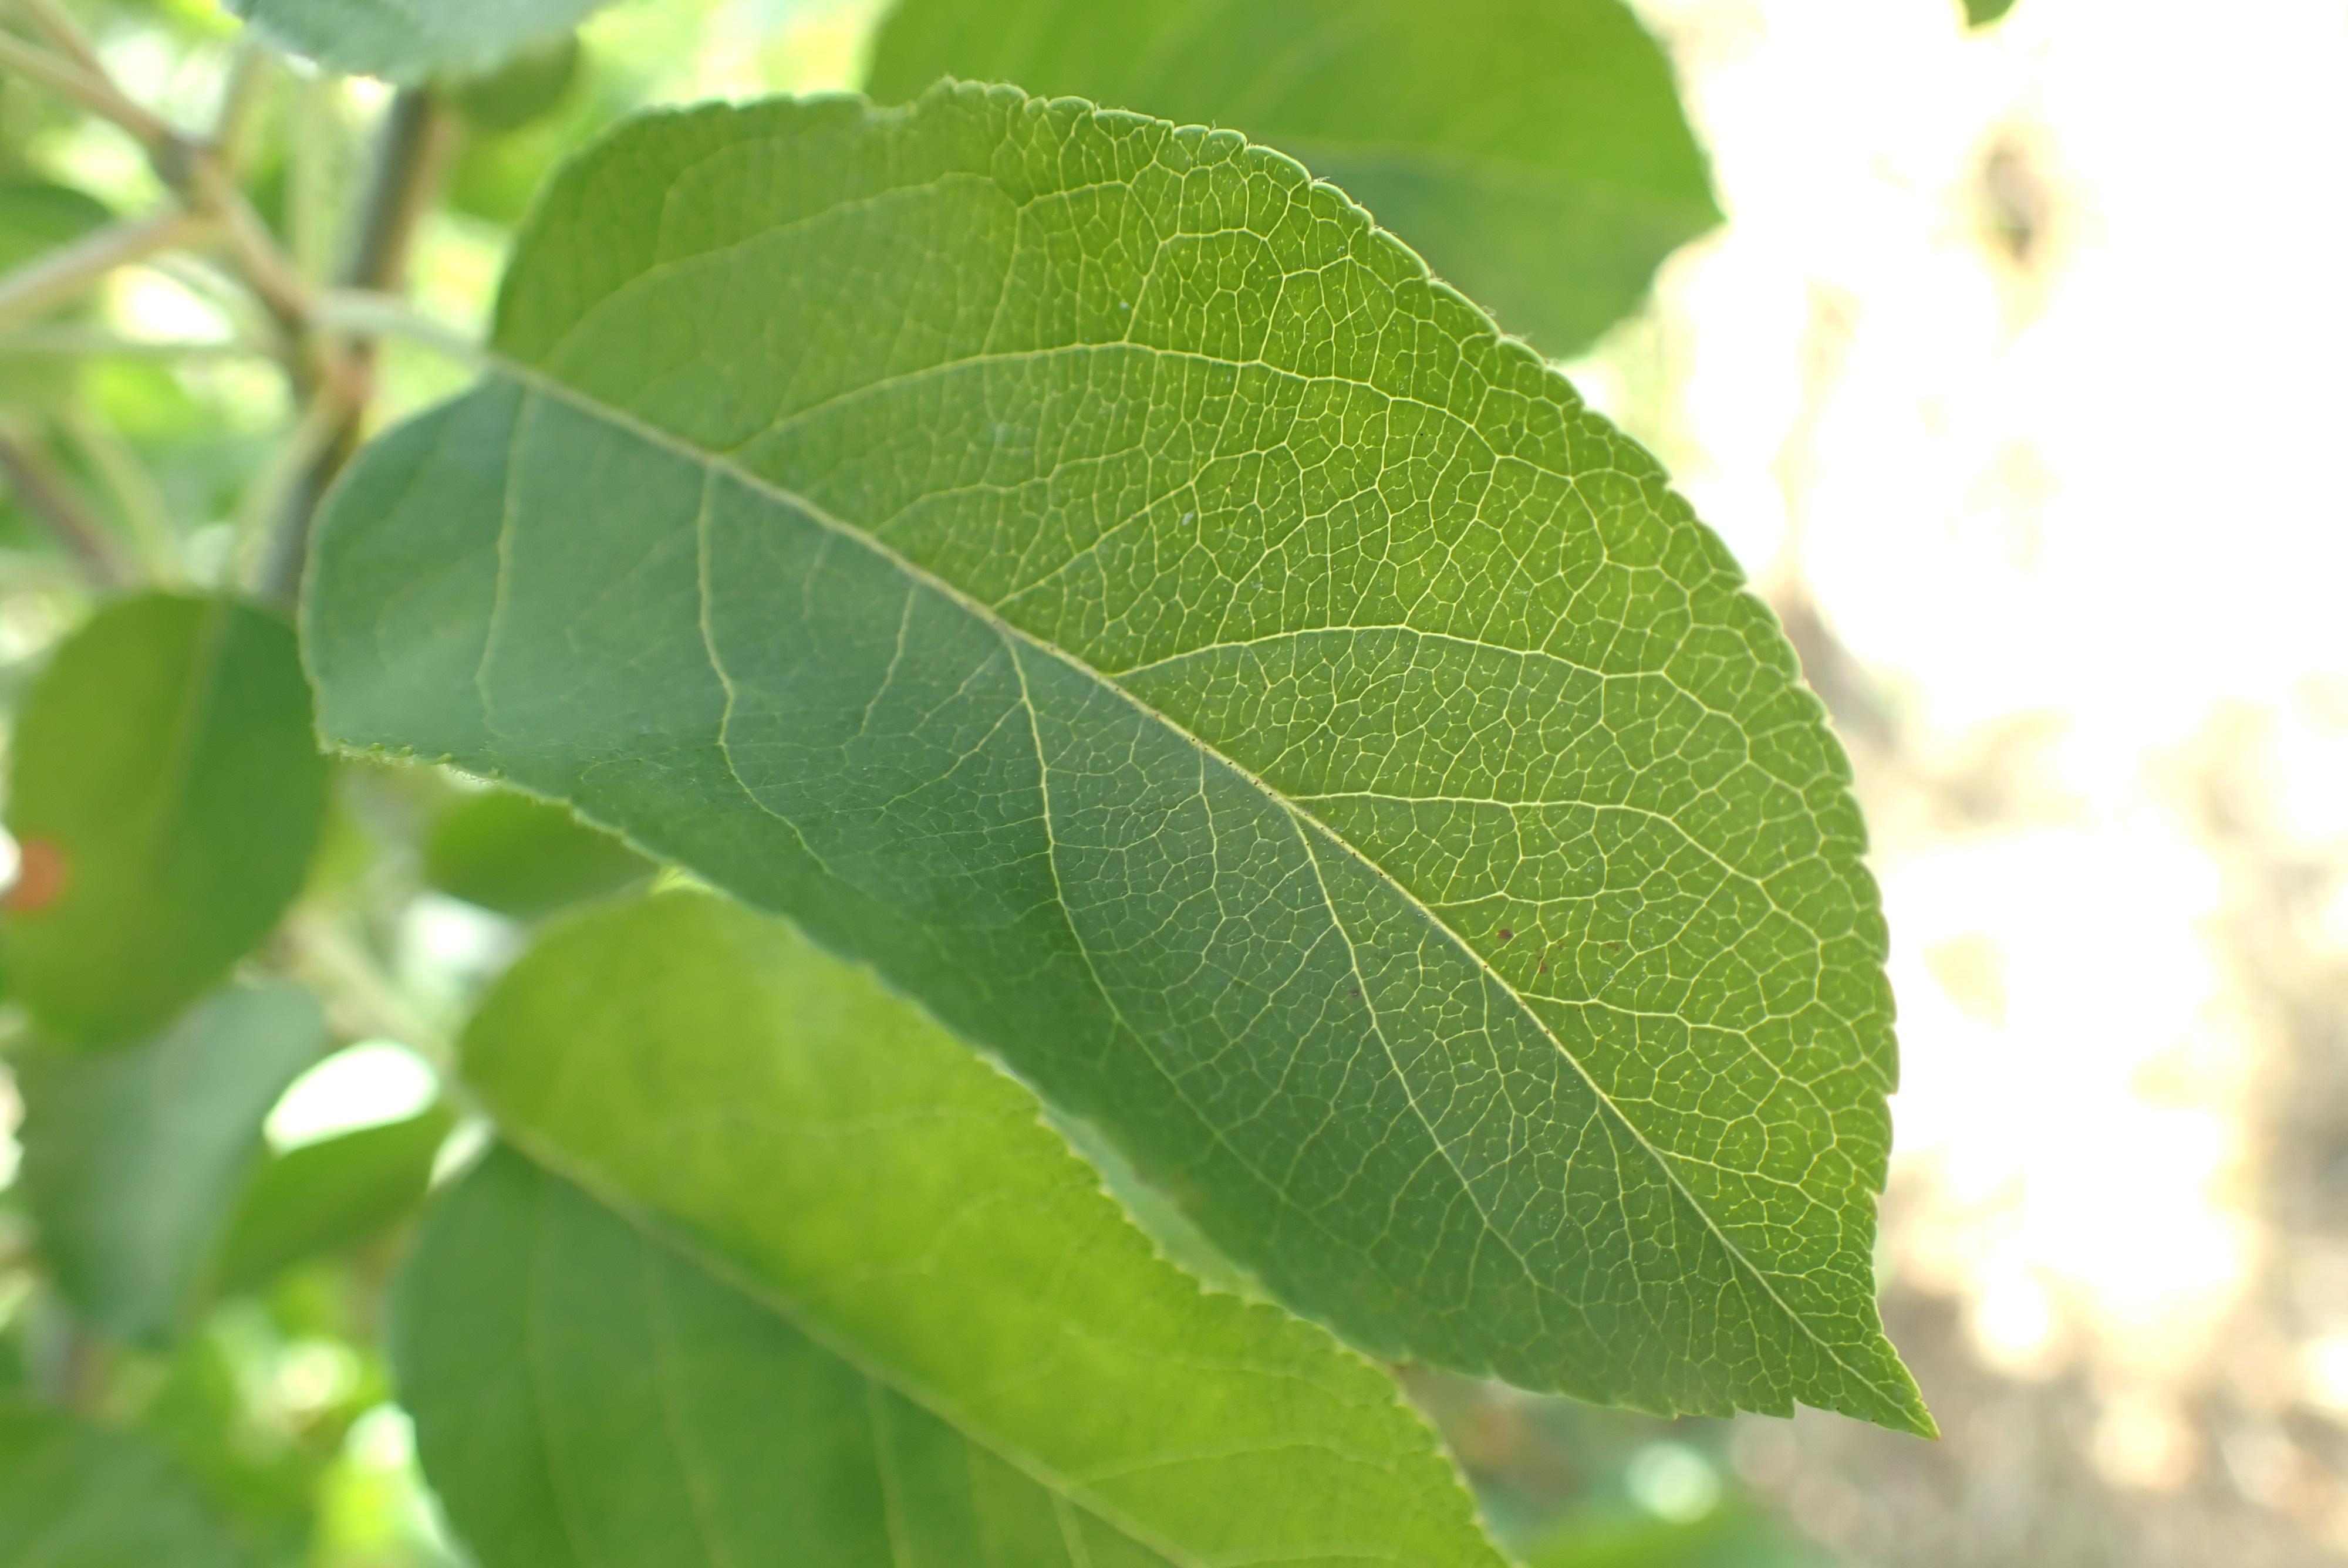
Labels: healthy